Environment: real
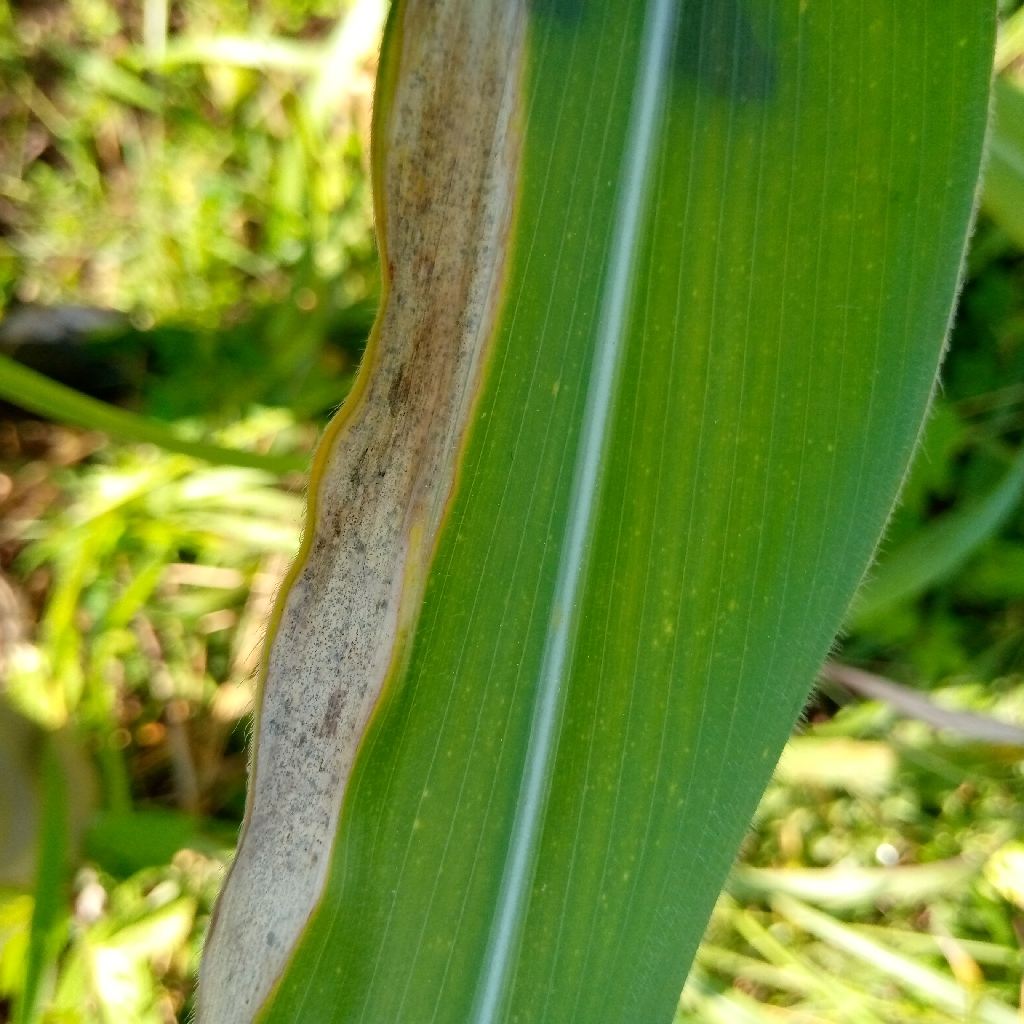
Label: northern_corn_leaf_blight